Borz

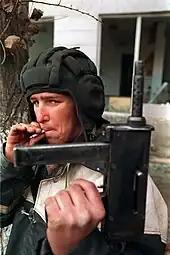
A Chechen militiaman displaying his Borz, 1995.

The name Borz (Chechen: Борз, "wolf") is an umbrella term applied to all improvised submachine guns produced during the years of independence of the Chechen Republic of Ichkeria. It was produced in small numbers from 1992 to 1999. The initial model was based on the Armenian K6-92, which in turn was based on the PPS submachine gun.